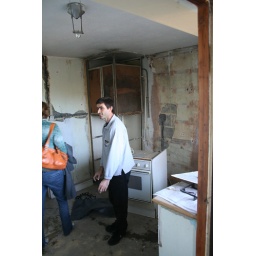
Hot water cupboard coming down in the kitchen